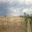
Label: plain